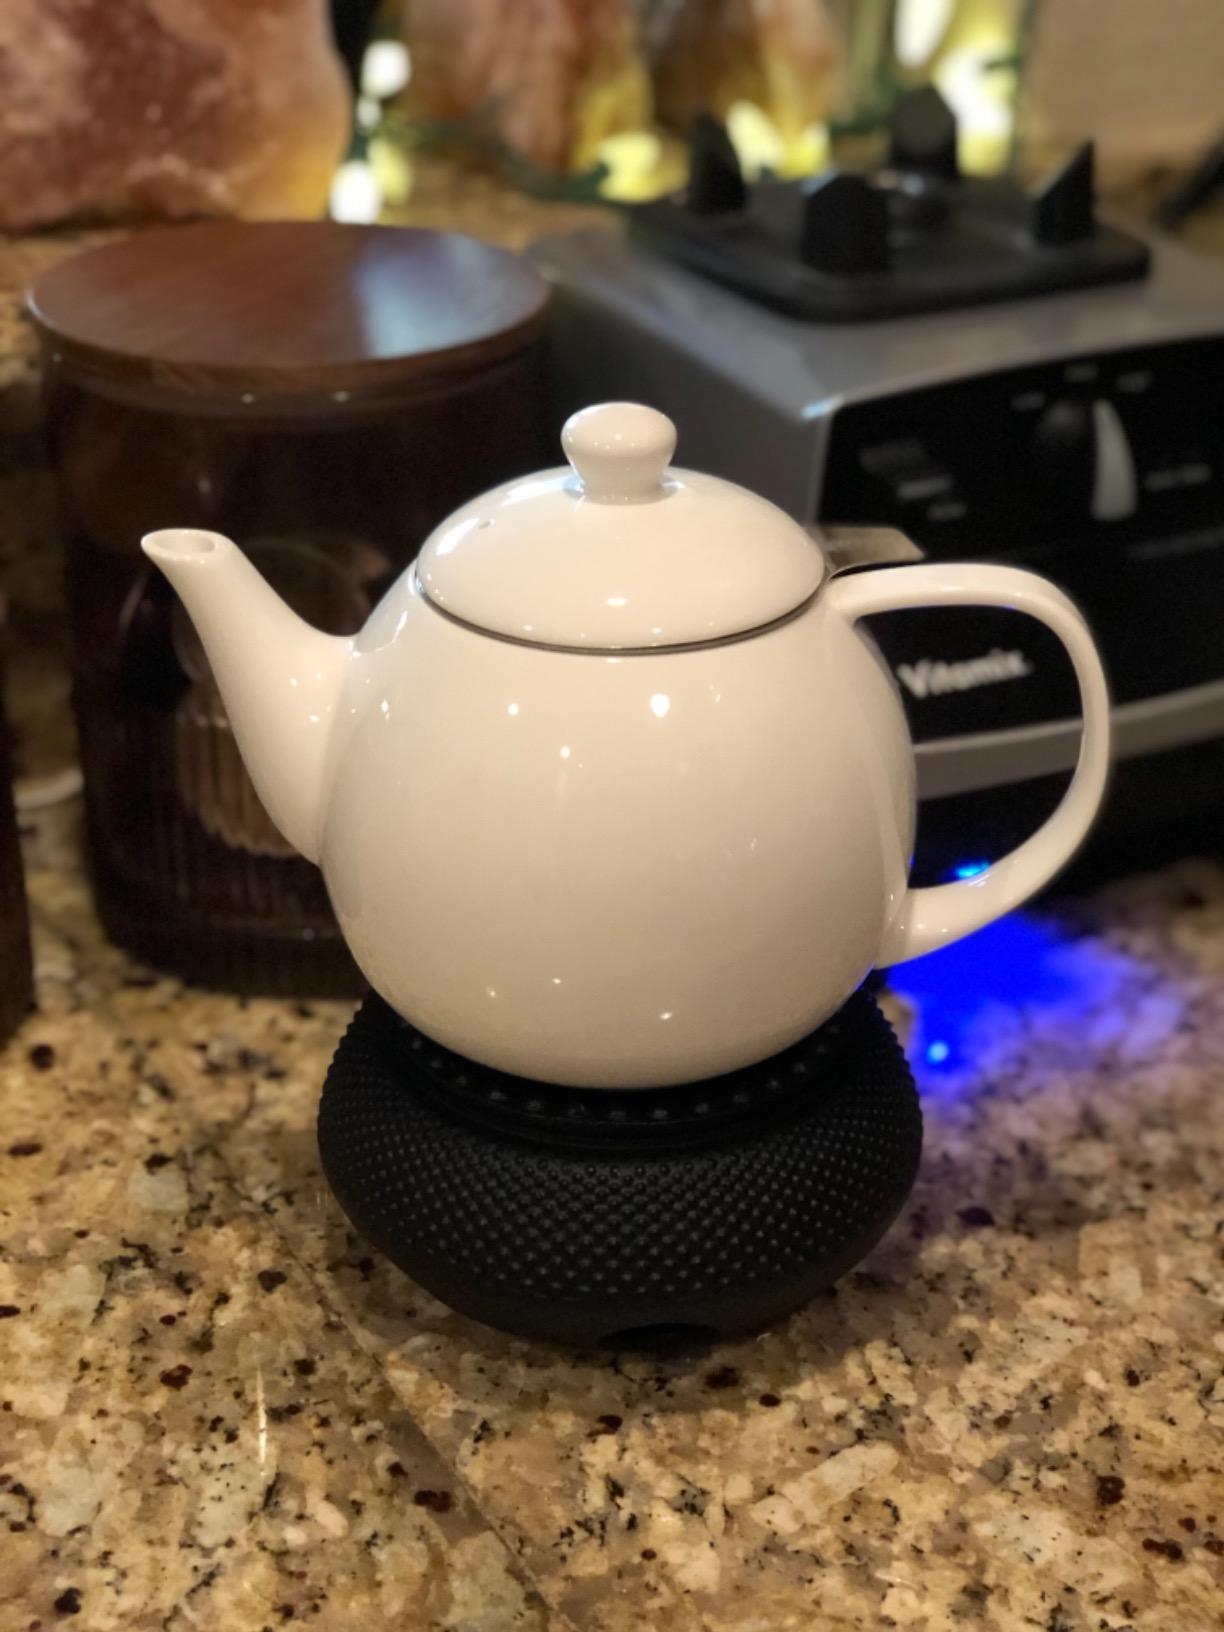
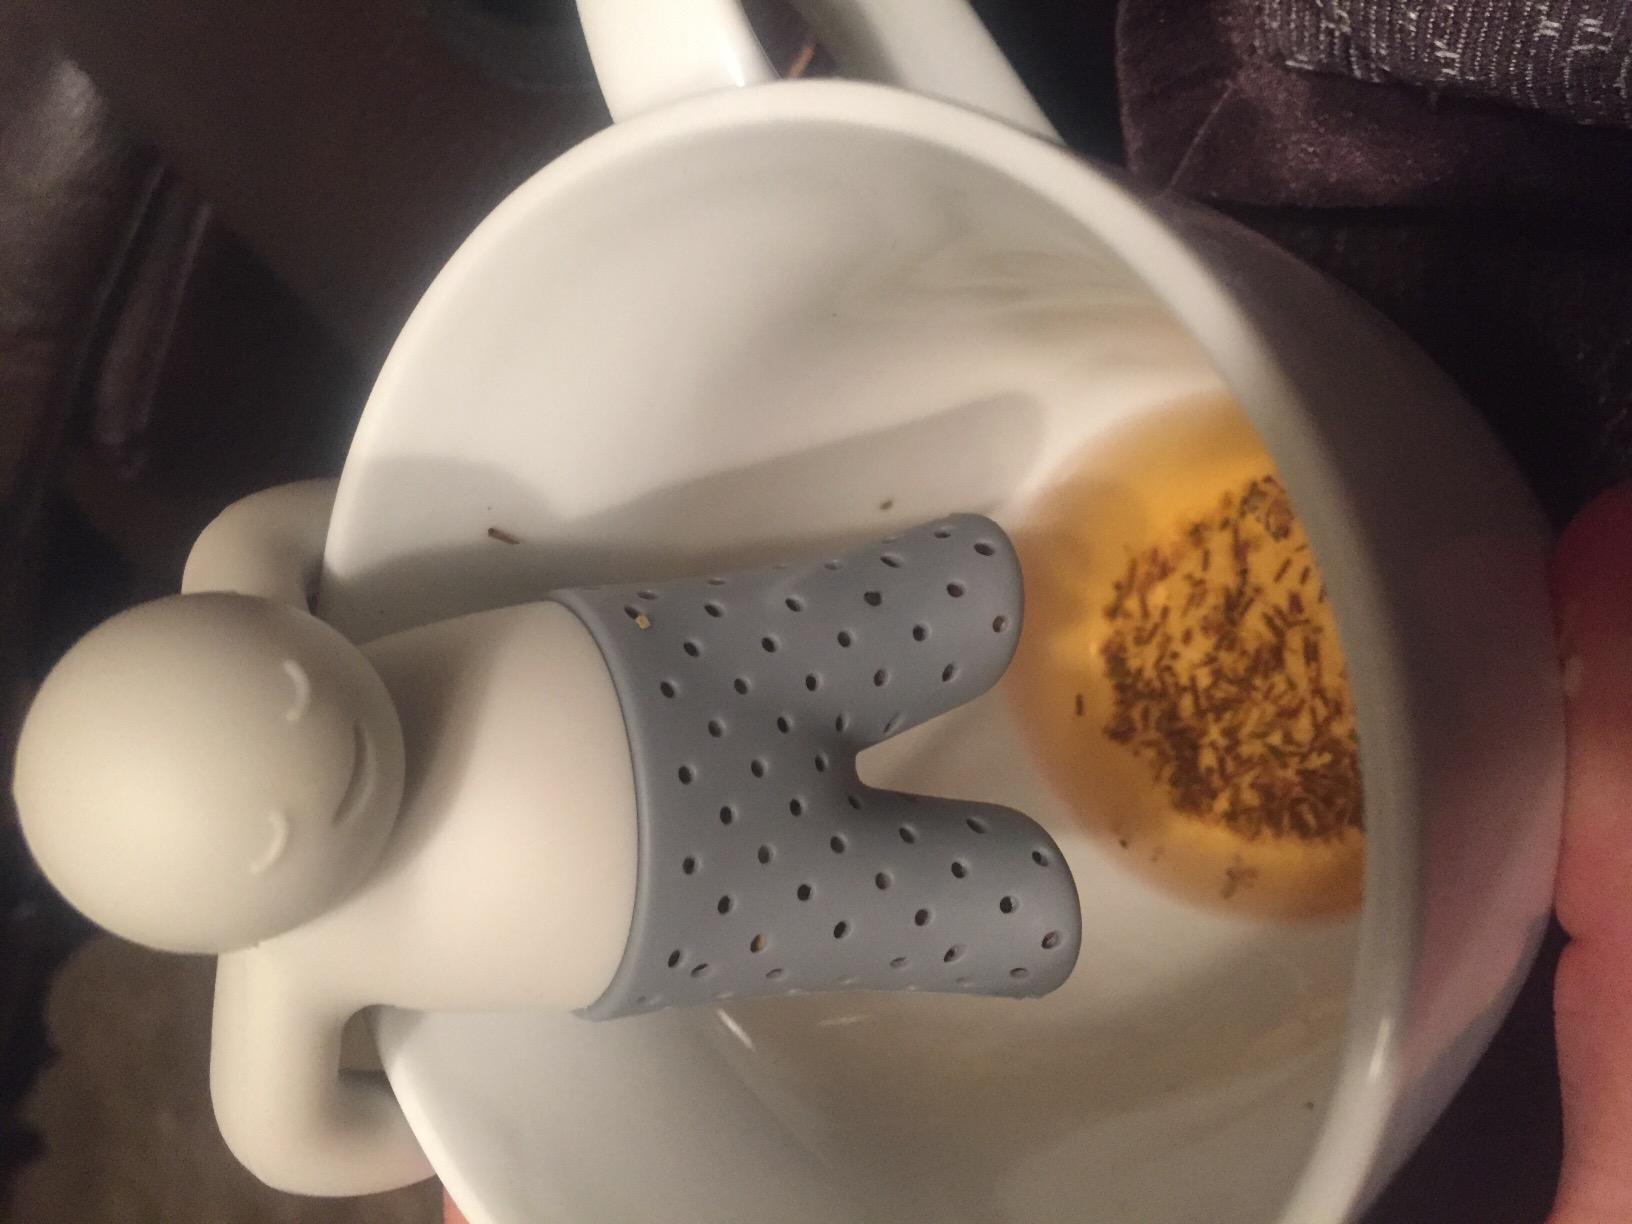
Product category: items_tea
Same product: no